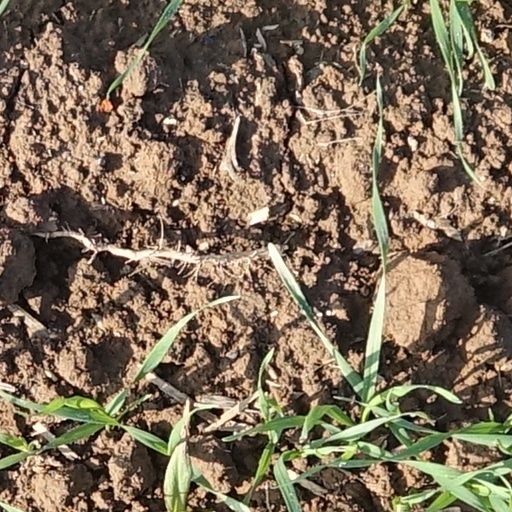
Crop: wheat